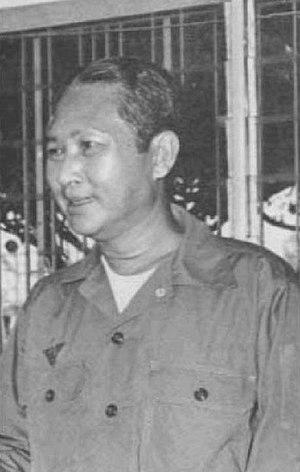
La République khmère se situe dans l'histoire du Cambodge entre le royaume qui succéda au protectorat français et le Kampuchéa démocratique du régime des Khmers rouges.
Lon Nol est un militaire et chef d'État cambodgien qui fut Premier ministre cambodgien du Royaume du Cambodge, puis président de la République khmère.
L’histoire du Cambodge est l'histoire des peuples qui ont occupé le pays que l'on appelle le Cambodge. Elle est surtout l'histoire de l’ethnie majoritaire, les Khmers dont les différents royaumes ont pu largement déborder les frontières actuelles du Cambodge.